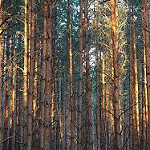
Label: forest